Car classification

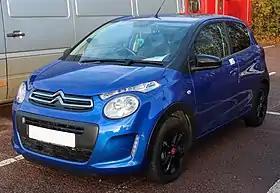
2014–present Citroën C1

The smallest category of vehicles that are registered as normal cars is called A-segment in Europe, or "city car" in Europe and the United States. The United States Environmental Protection Agency defines this category as "minicompact." However, this term is not widely used.